Church of Santiago (Sama)

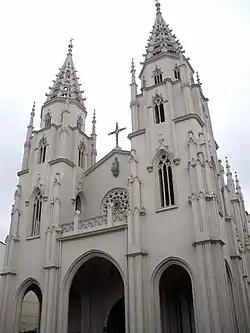
The Church of Santiago in 2013

The is a Neo-Gothic church in the locality of Sama, in the municipality of Langreo, Asturias, Spain.